Jamie Hyneman

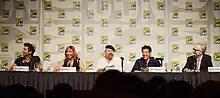
MythBusters Tory Belleci, Kari Byron, Hyneman, Grant Imahara, and Adam Savage in 2012

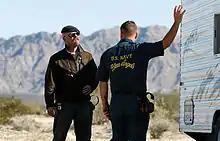
Hyneman and a Blue Angels team member at Marine Corps Air Station Yuma prepare for the Sonic Boom Sound-off episode in 2009.

Hyneman has worked as a boat captain, certified divemaster, wilderness survival expert, linguist, pet store owner, animal wrangler, machinist, concrete inspector, and chef. He co-hosted "MythBusters" from 2003 to 2016.